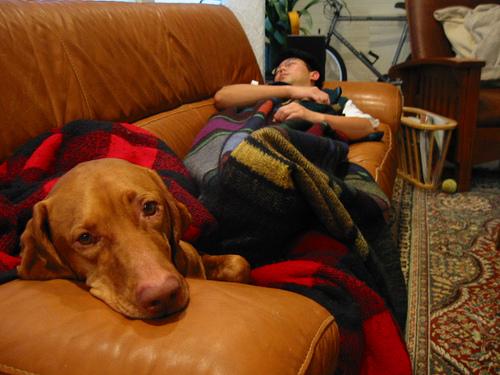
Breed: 210-n000048-vizsla